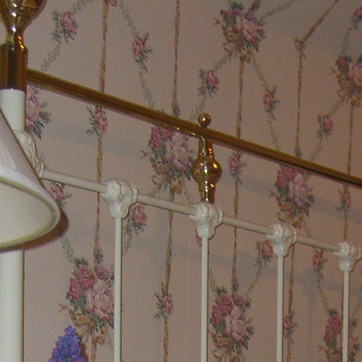
Material: wallpaper